Louis N. Maxwell House

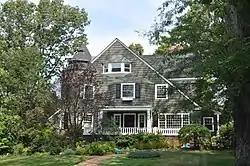

The Louis N. Maxwell House is a historic house in Winchester, Massachusetts. The 2.5-story wood-frame house was built c. 1890 for Louis N. Maxwell, and is one of the finest examples of Shingle style architecture in Winchester. Although the main roof ridge is parallel to the street, the front facade presents a cross gable with roof line that sweeps down to the first floor. The entry is recessed behind a porch area underneath this gable, and there is a turret with conical roof to the gable's left.